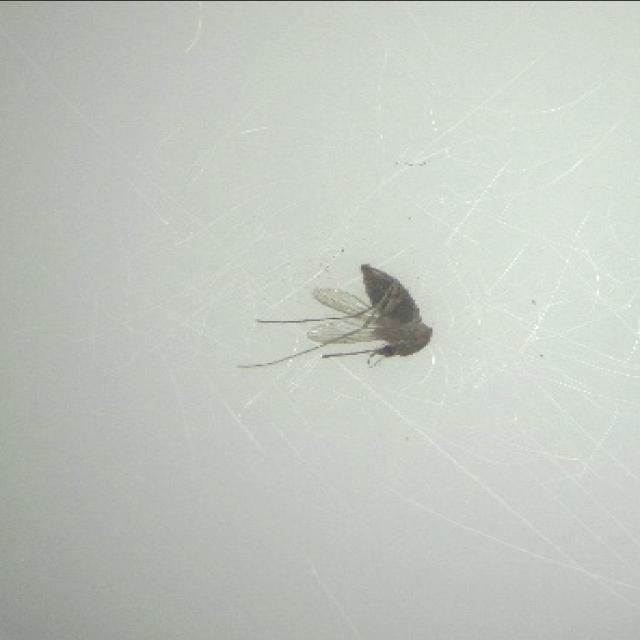
Species: culex_tritaeniorhynchus